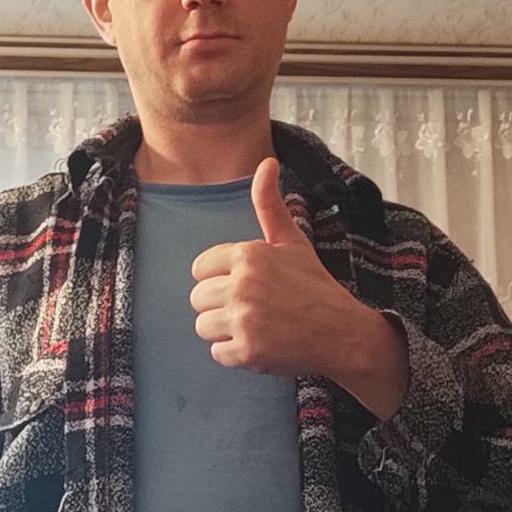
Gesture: like